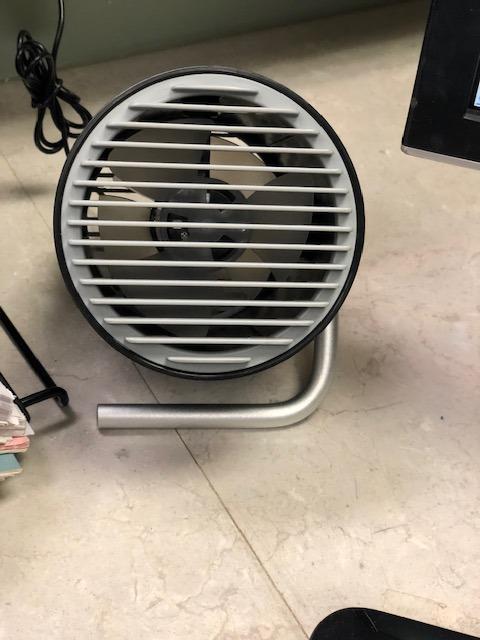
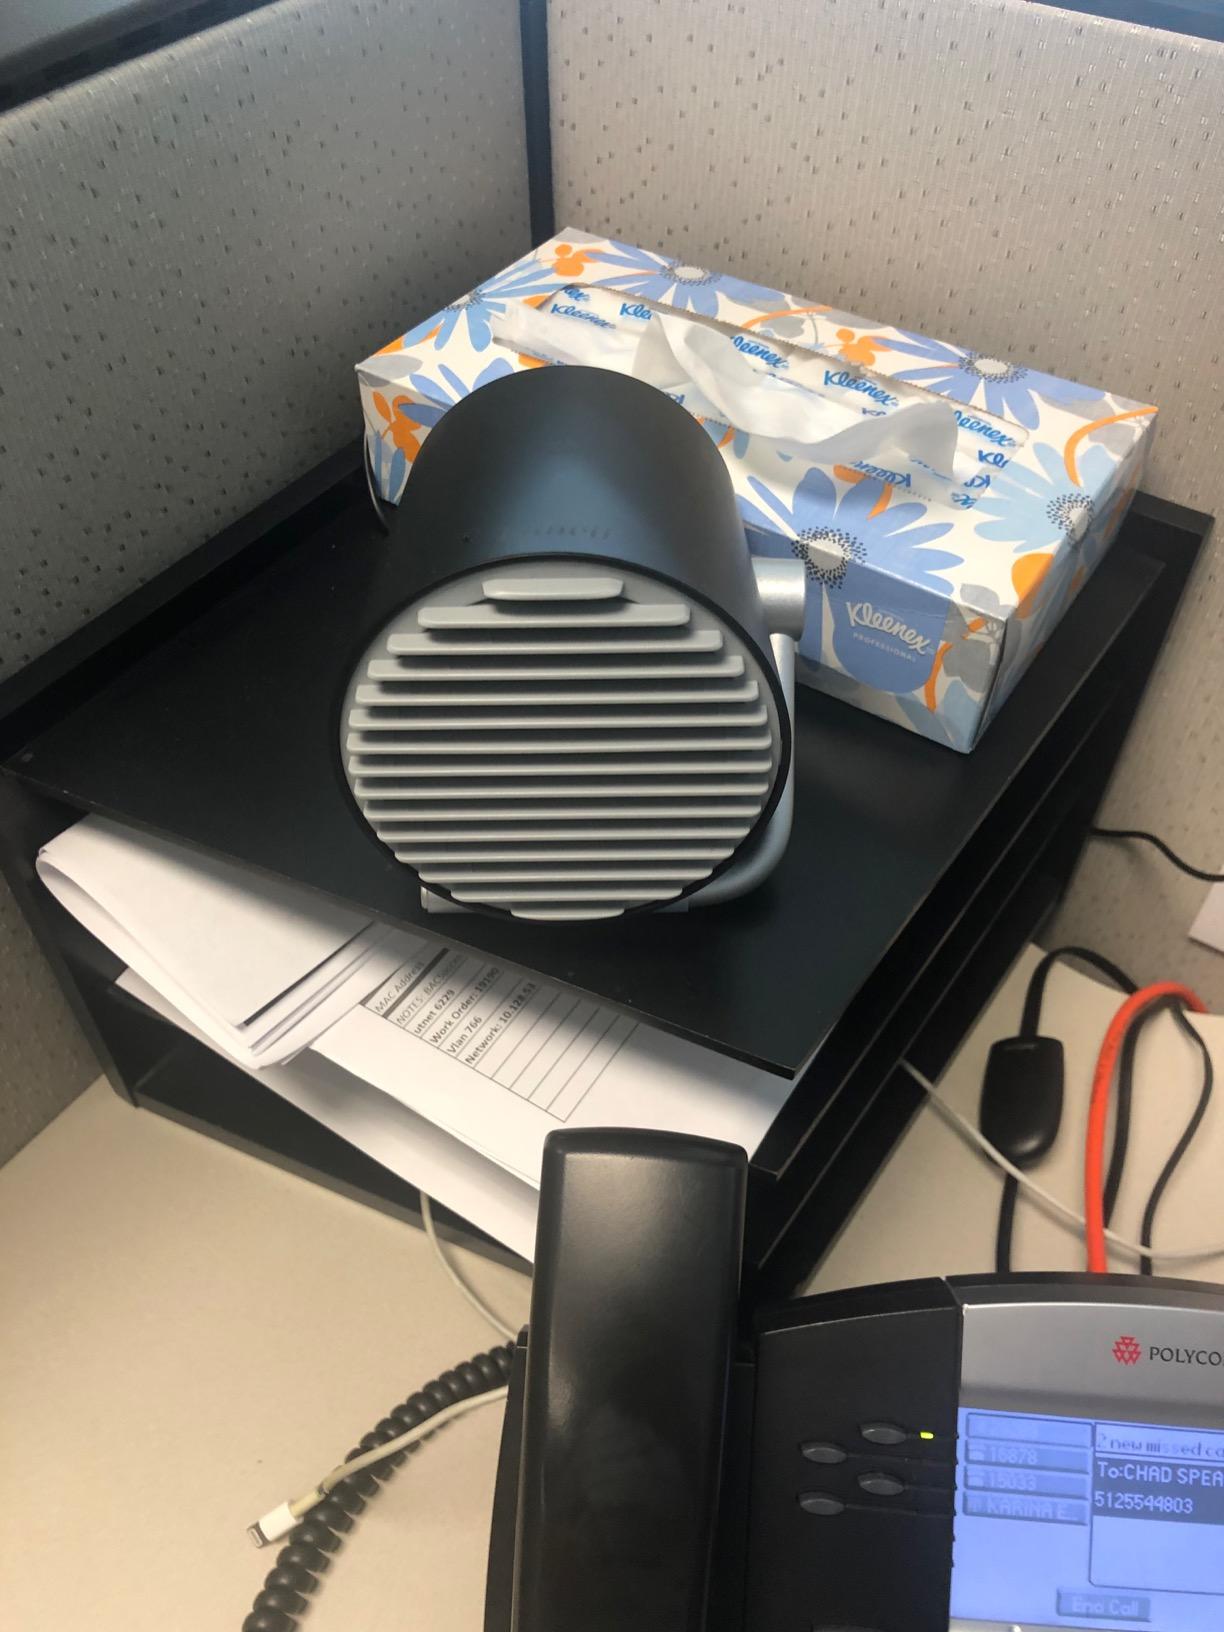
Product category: fan
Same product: yes